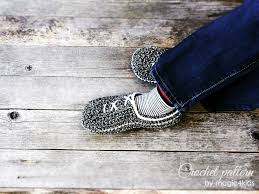
Label: Clog